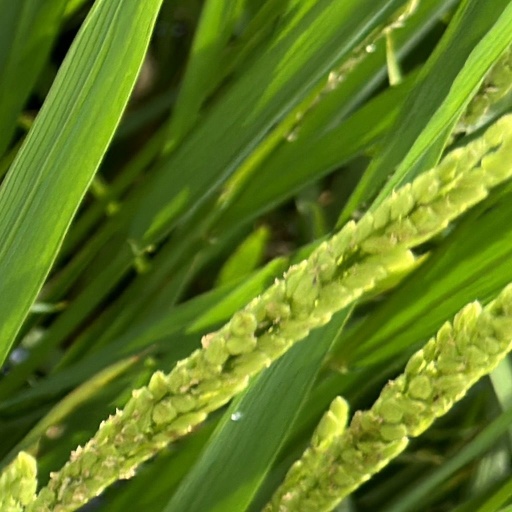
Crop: rice